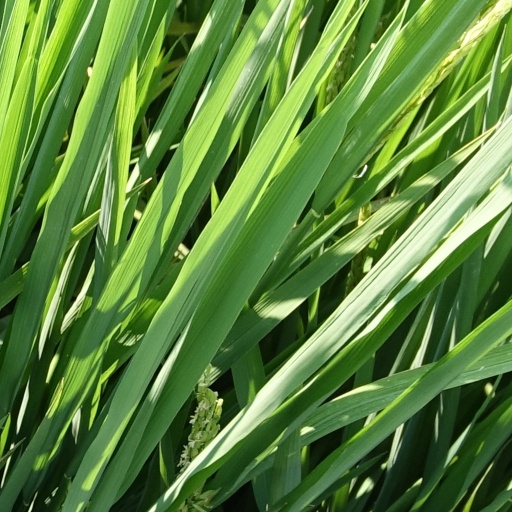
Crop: rice